Philippa Neville

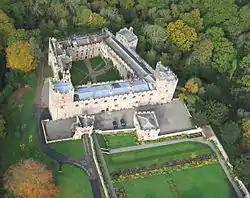
Naworth Castle, seat of the Dacre family

Philippa Neville, Baroness Dacre (1386–after 1453) was the third daughter of Ralph Neville, 1st Earl of Westmorland, by his first wife, Margaret Stafford.